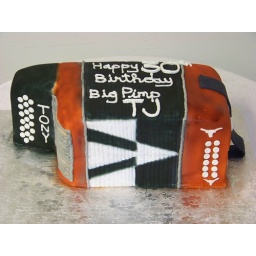
A custom made cake made to resemble an accordian owned by the birthday boy